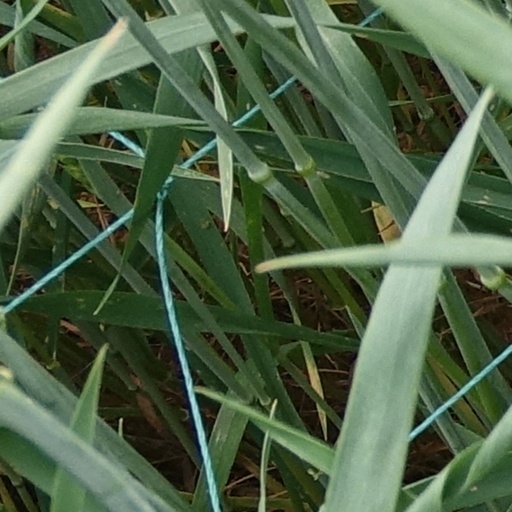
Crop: wheat